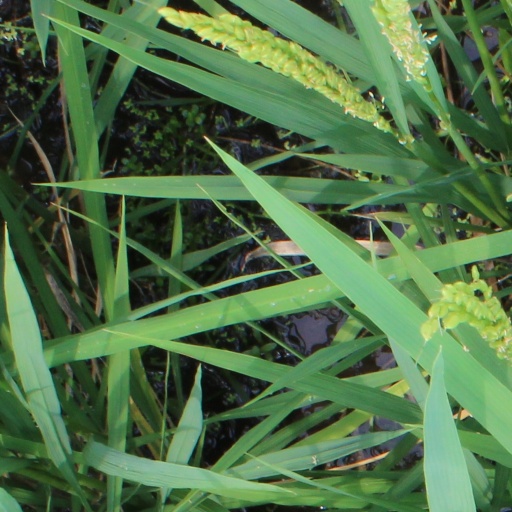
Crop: rice